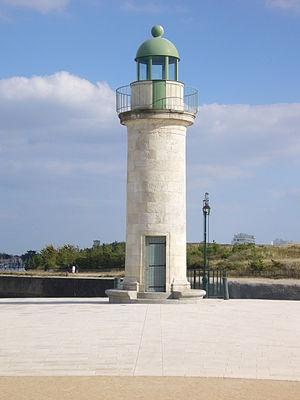
Saint-Gilles-Croix-de-Vie dans le département de la Vendée (France)
La tour Joséphine, désignée aussi sous le nom de tour du Vieux Môle, se situe dans la commune de Saint-Gilles-Croix-de-Vie sur la côte de Lumière, dans la région Pays de la Loire en Vendée.
Saint-Gilles-Croix-de-Vie est une commune du centre-ouest de la France, située sur la Côte de Lumière, dans le département de la Vendée en région Pays de la Loire.